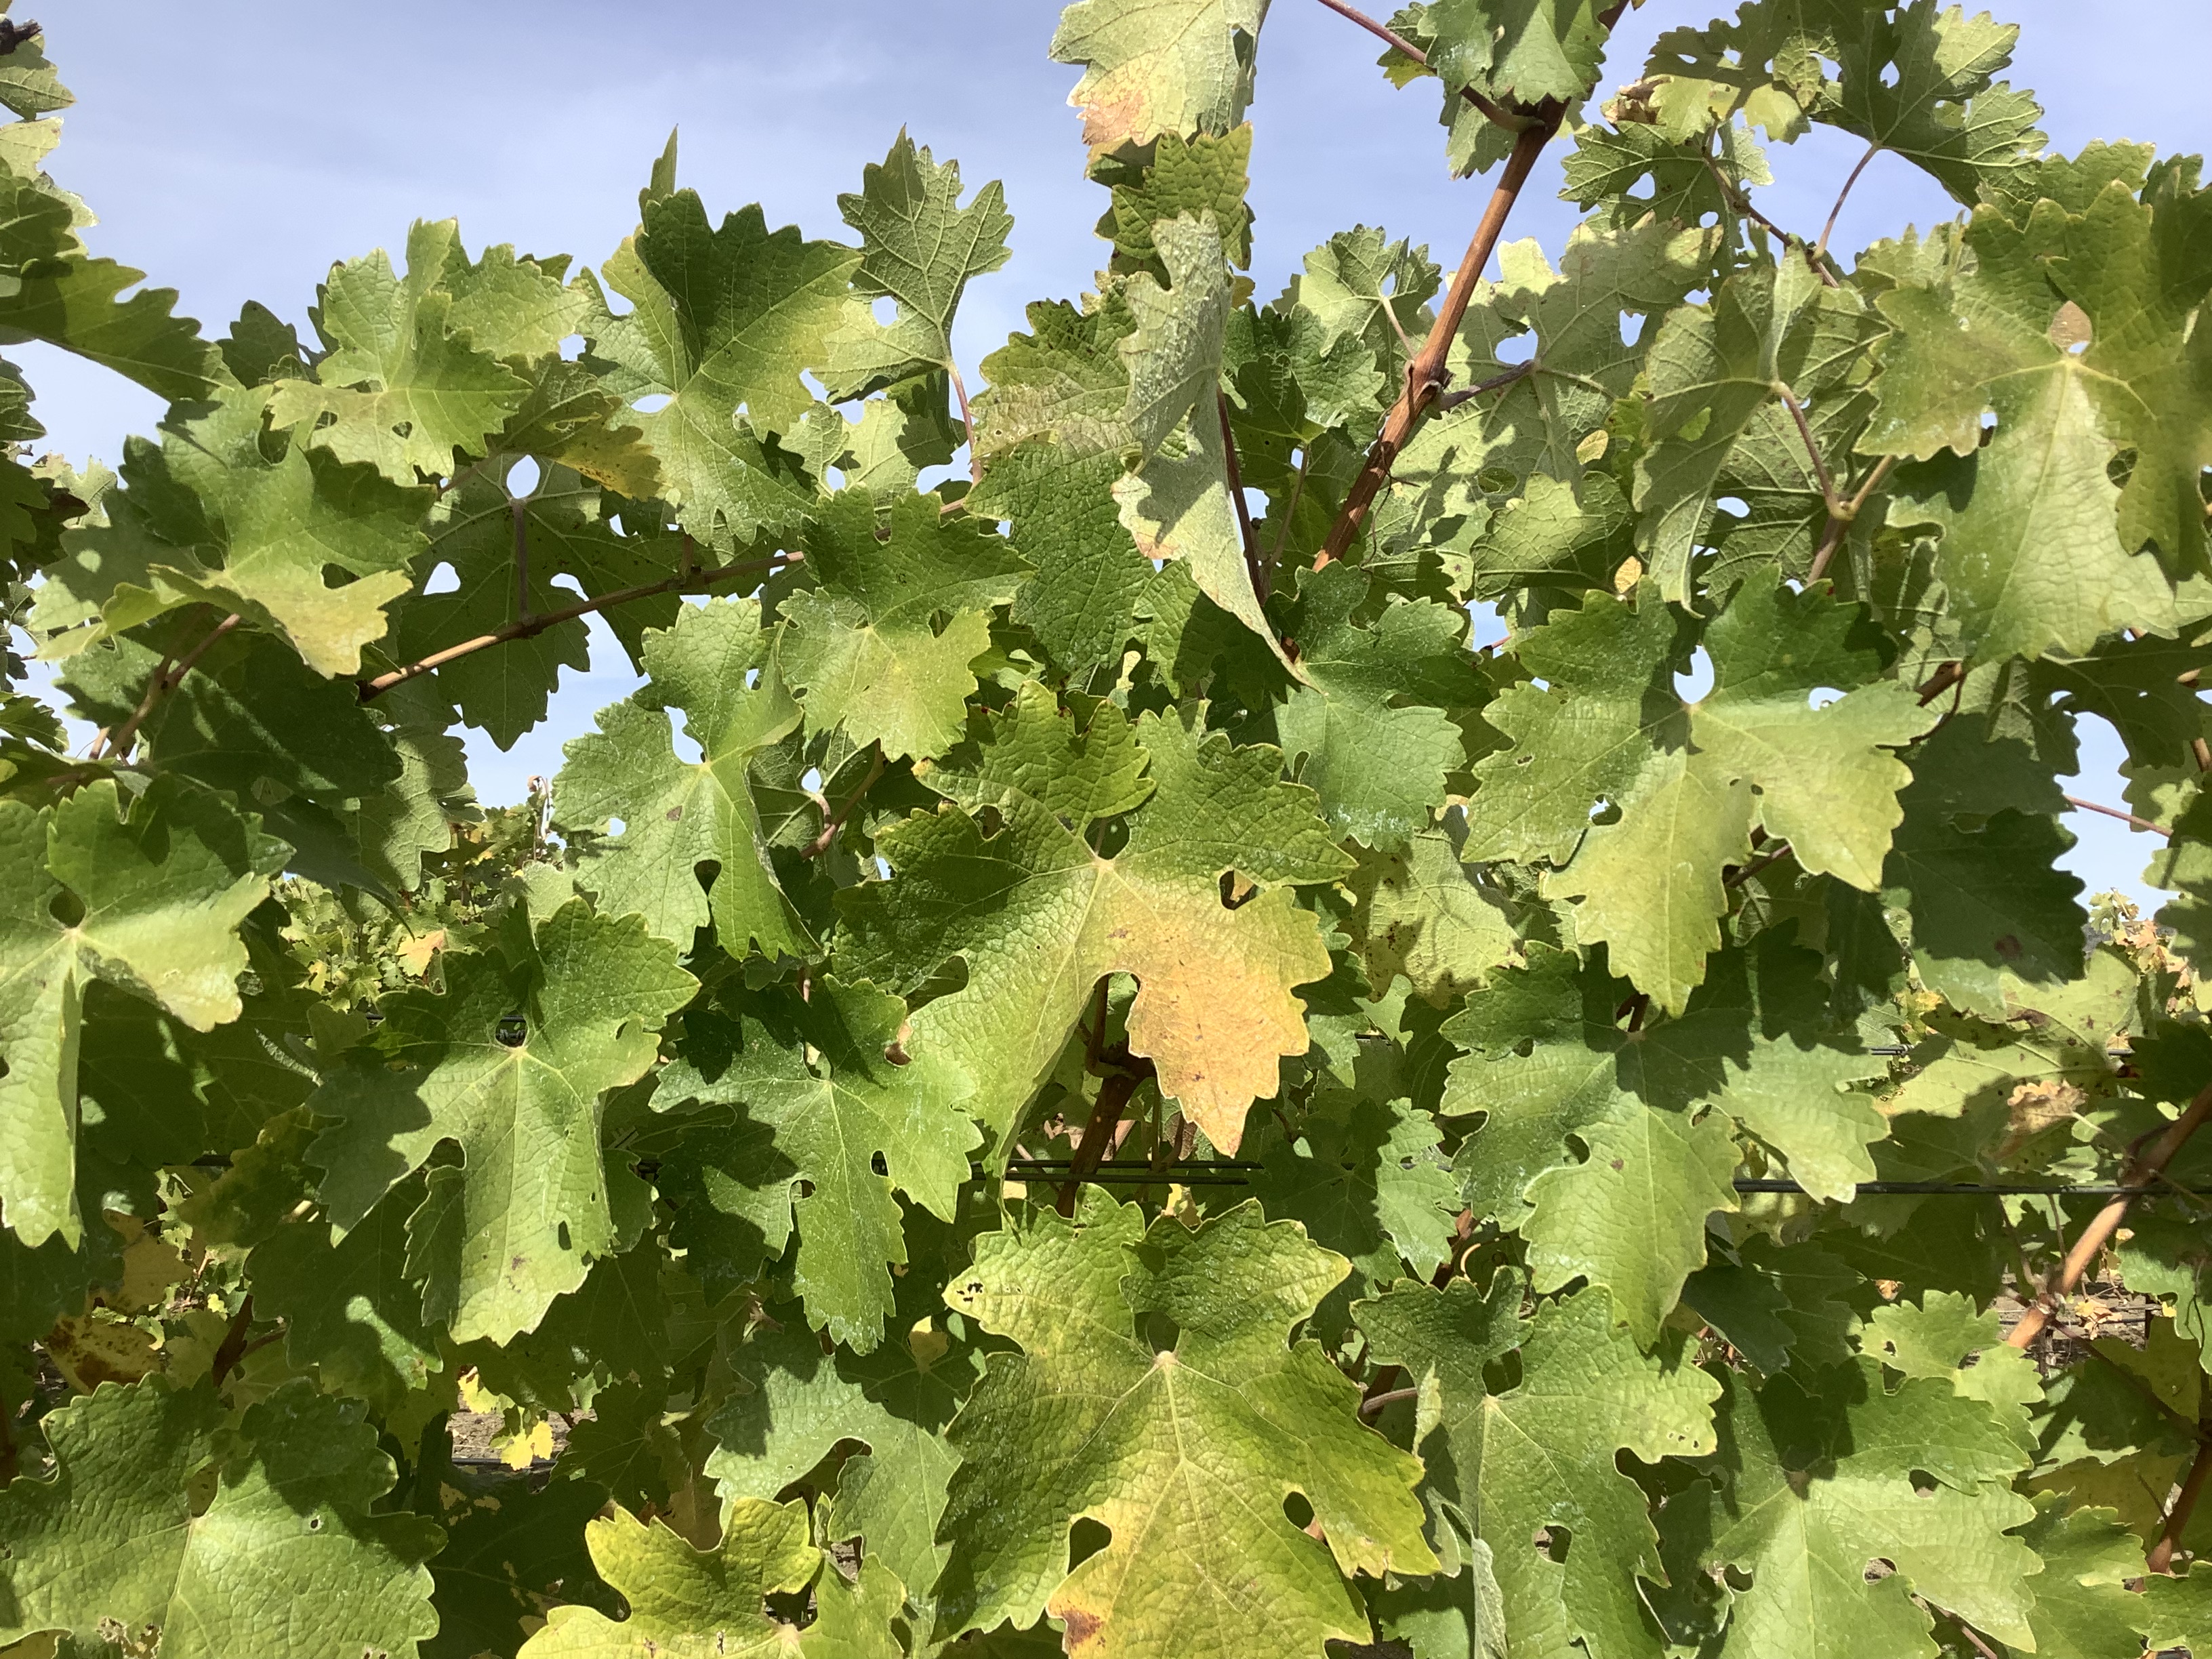
Label: No Virus